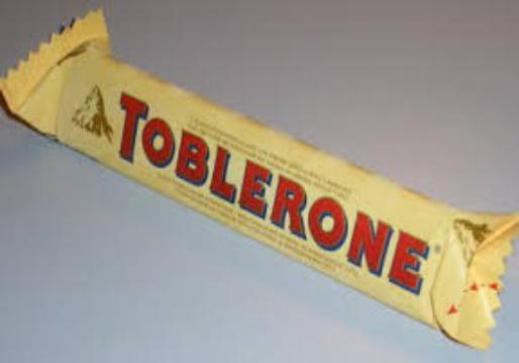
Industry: Food